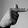
ASL letter: T